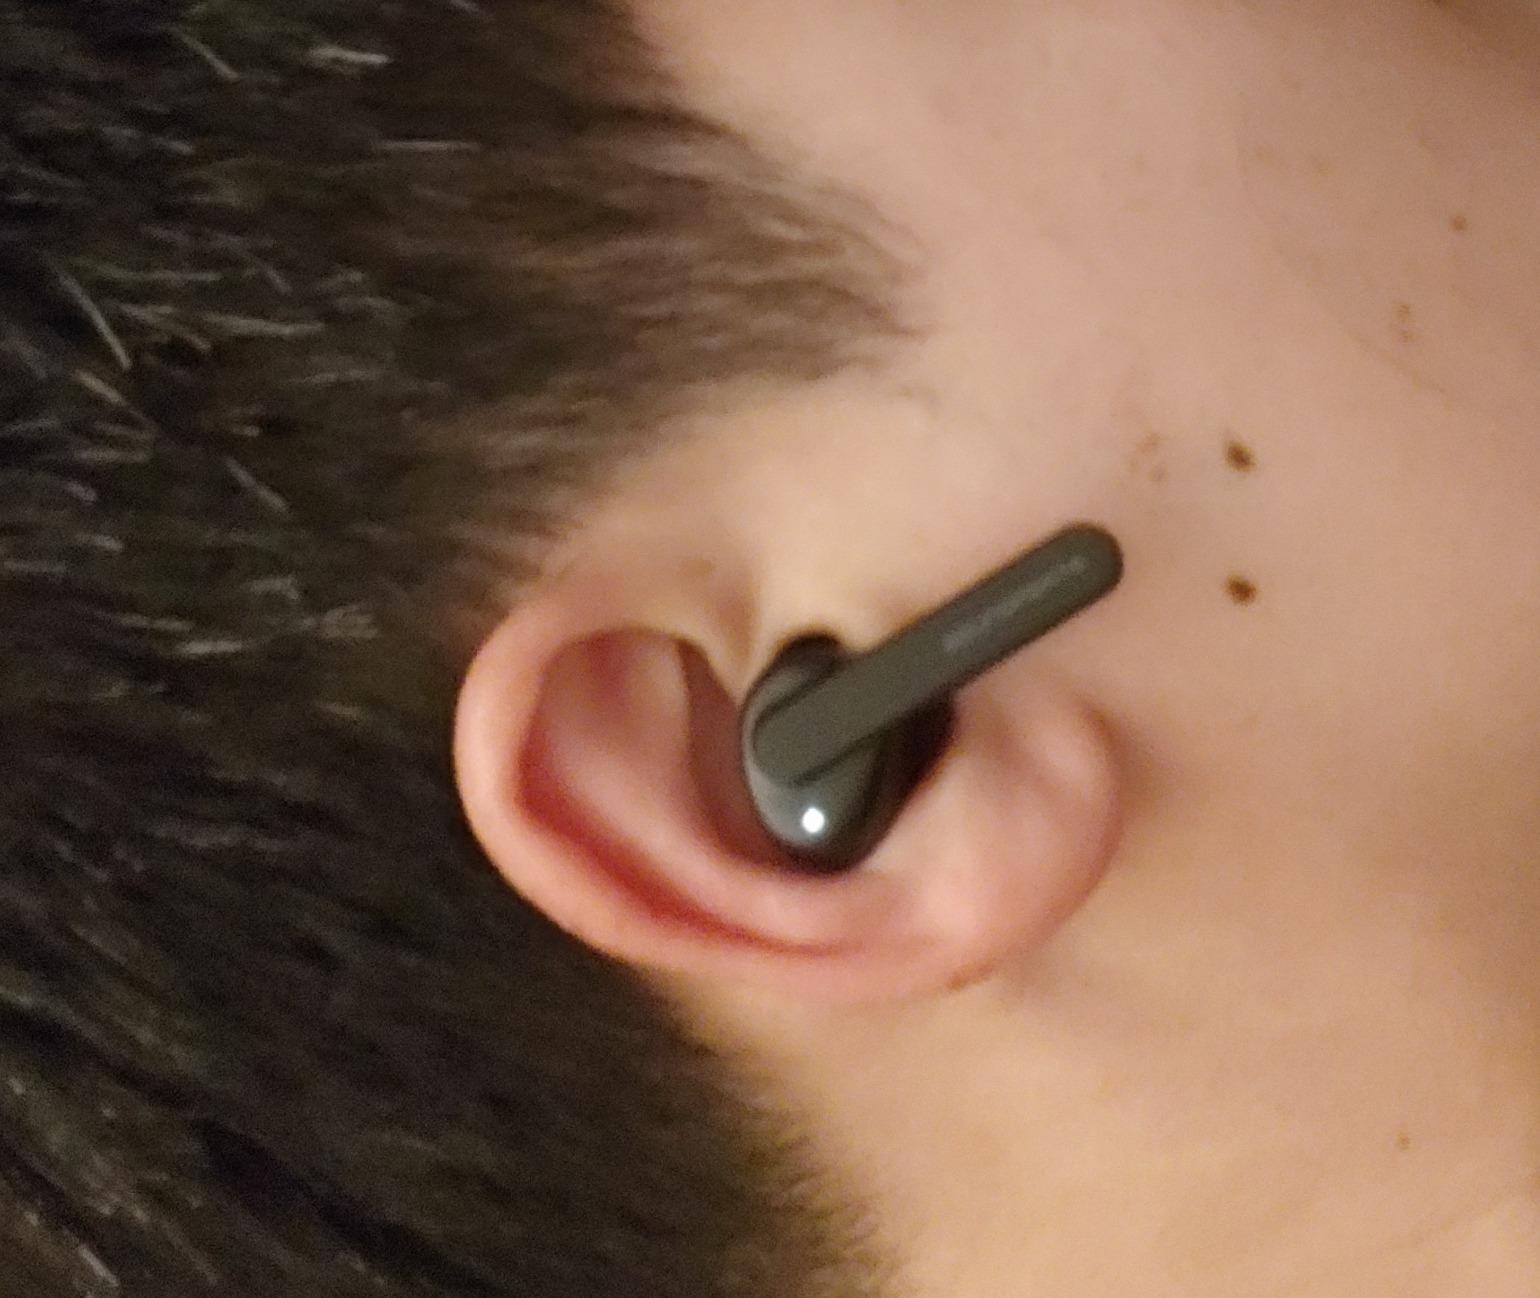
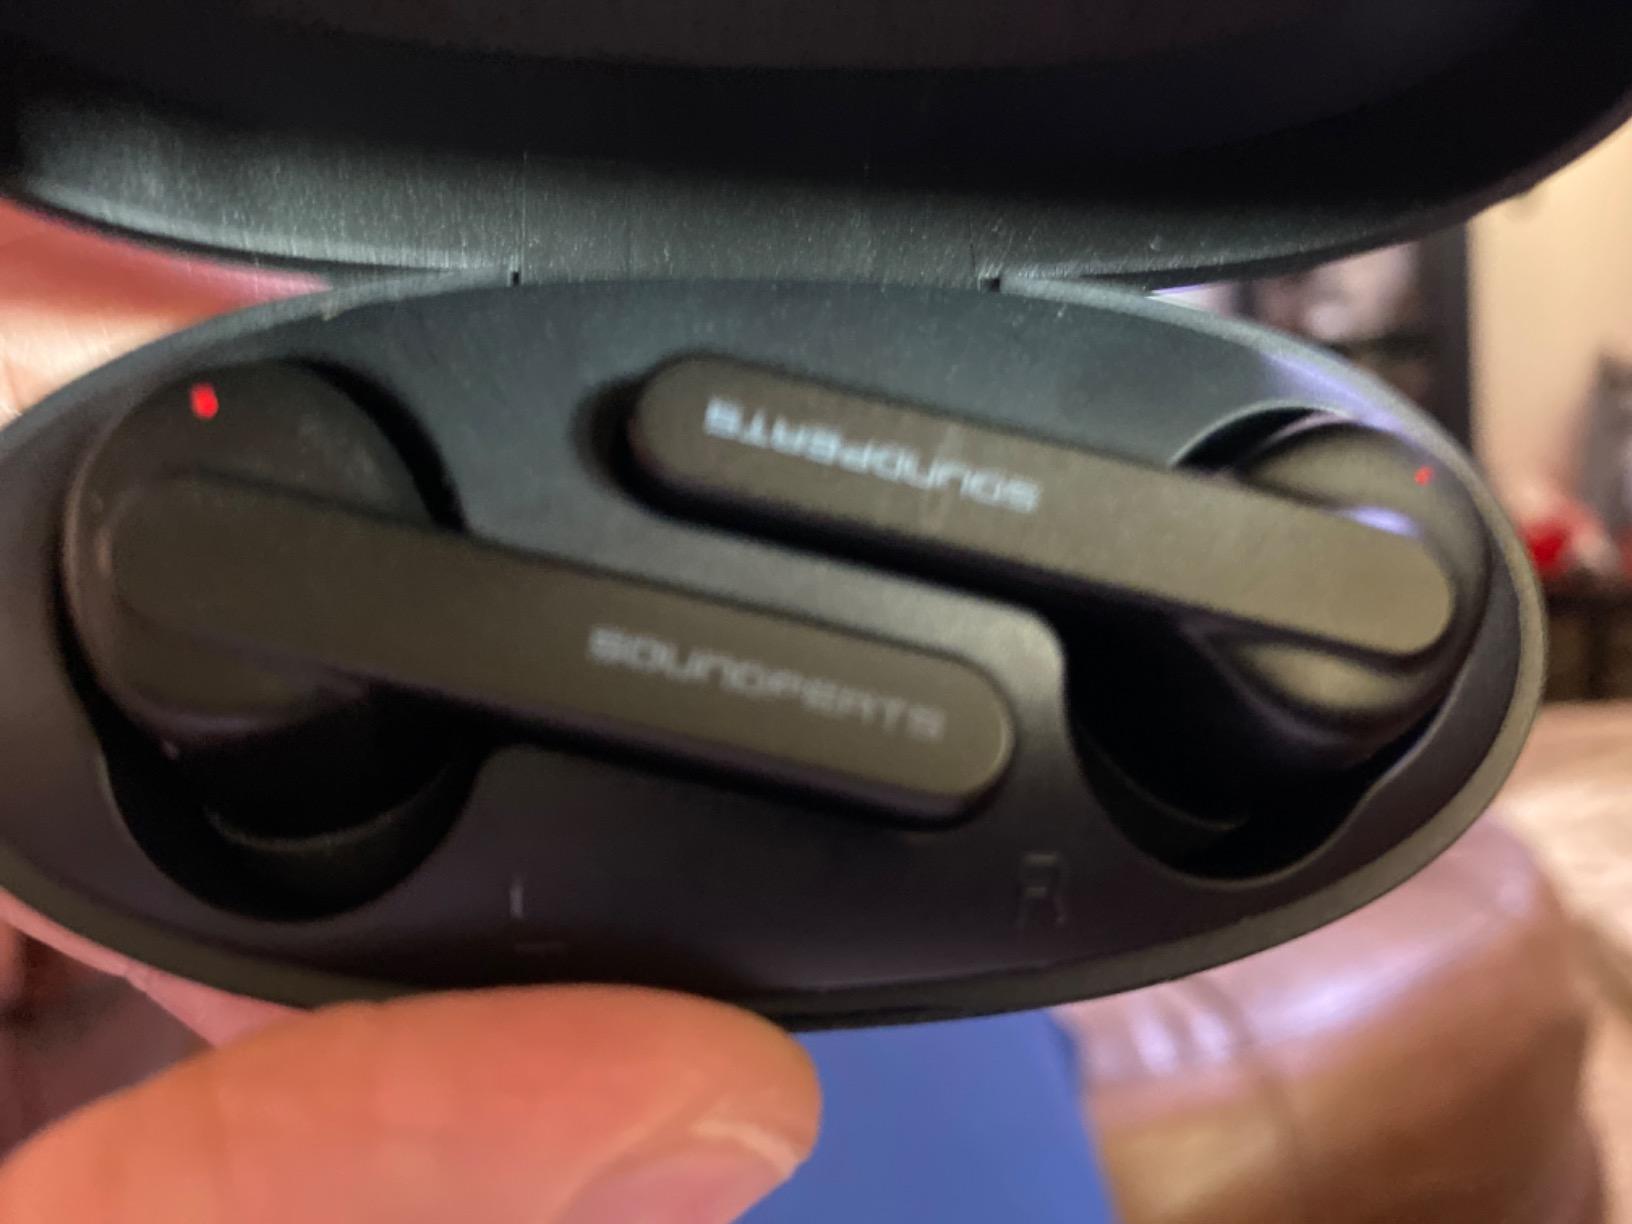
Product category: earbuds
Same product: no